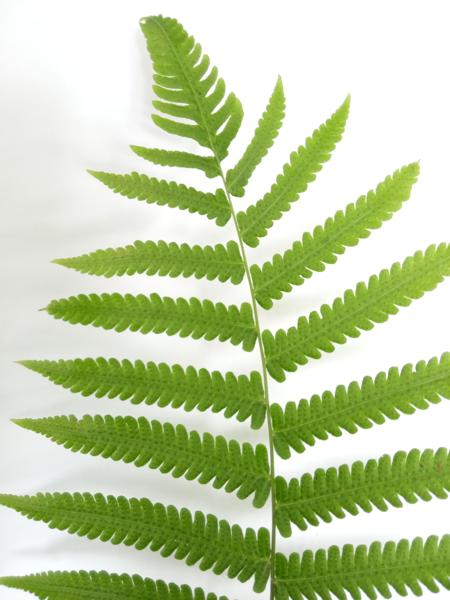
Weed species: Pteris vittata